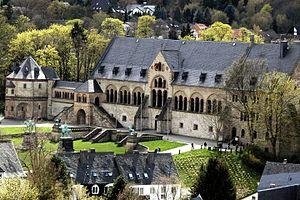
Le palais impérial de Goslar est un ensemble historique de bâtiments résidentiels, politiques et religieux, situé au pied de la colline de Rammelsberg dans la ville de Goslar au nord des montagnes du Harz. Le palais était choisi par les souverains Saliens du Saint-Empire romain pour être un centre de leur pouvoir sur le territoire du duché de Saxe.